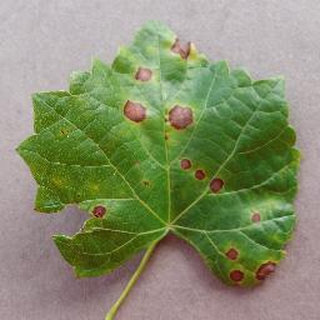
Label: grape_black_rot